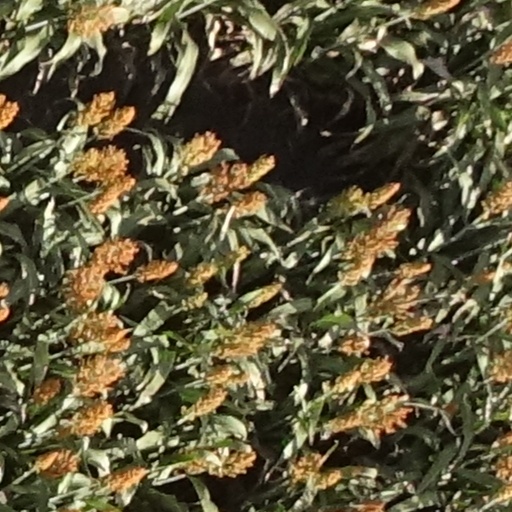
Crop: sorghum